Chao Phraya Express Boat

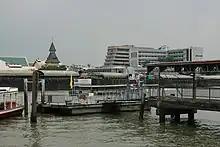
Railway Pier (N11)

Chao Phraya Express boats operates mainly two types of boats; all of them are built mainly out of wood.